Matthieu Vaxivière

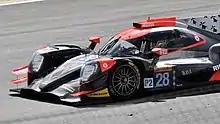
Vaxivière driving in the 2018 6 Hours of Silverstone.

After his two seasons in the Eurocup, Vaxivière graduated to the Formula Renault 3.5 Series for the 2014 season, driving for Lotus alongside Marlon Stöckinger. He finished eighth overall despite missing two rounds due to an injury.